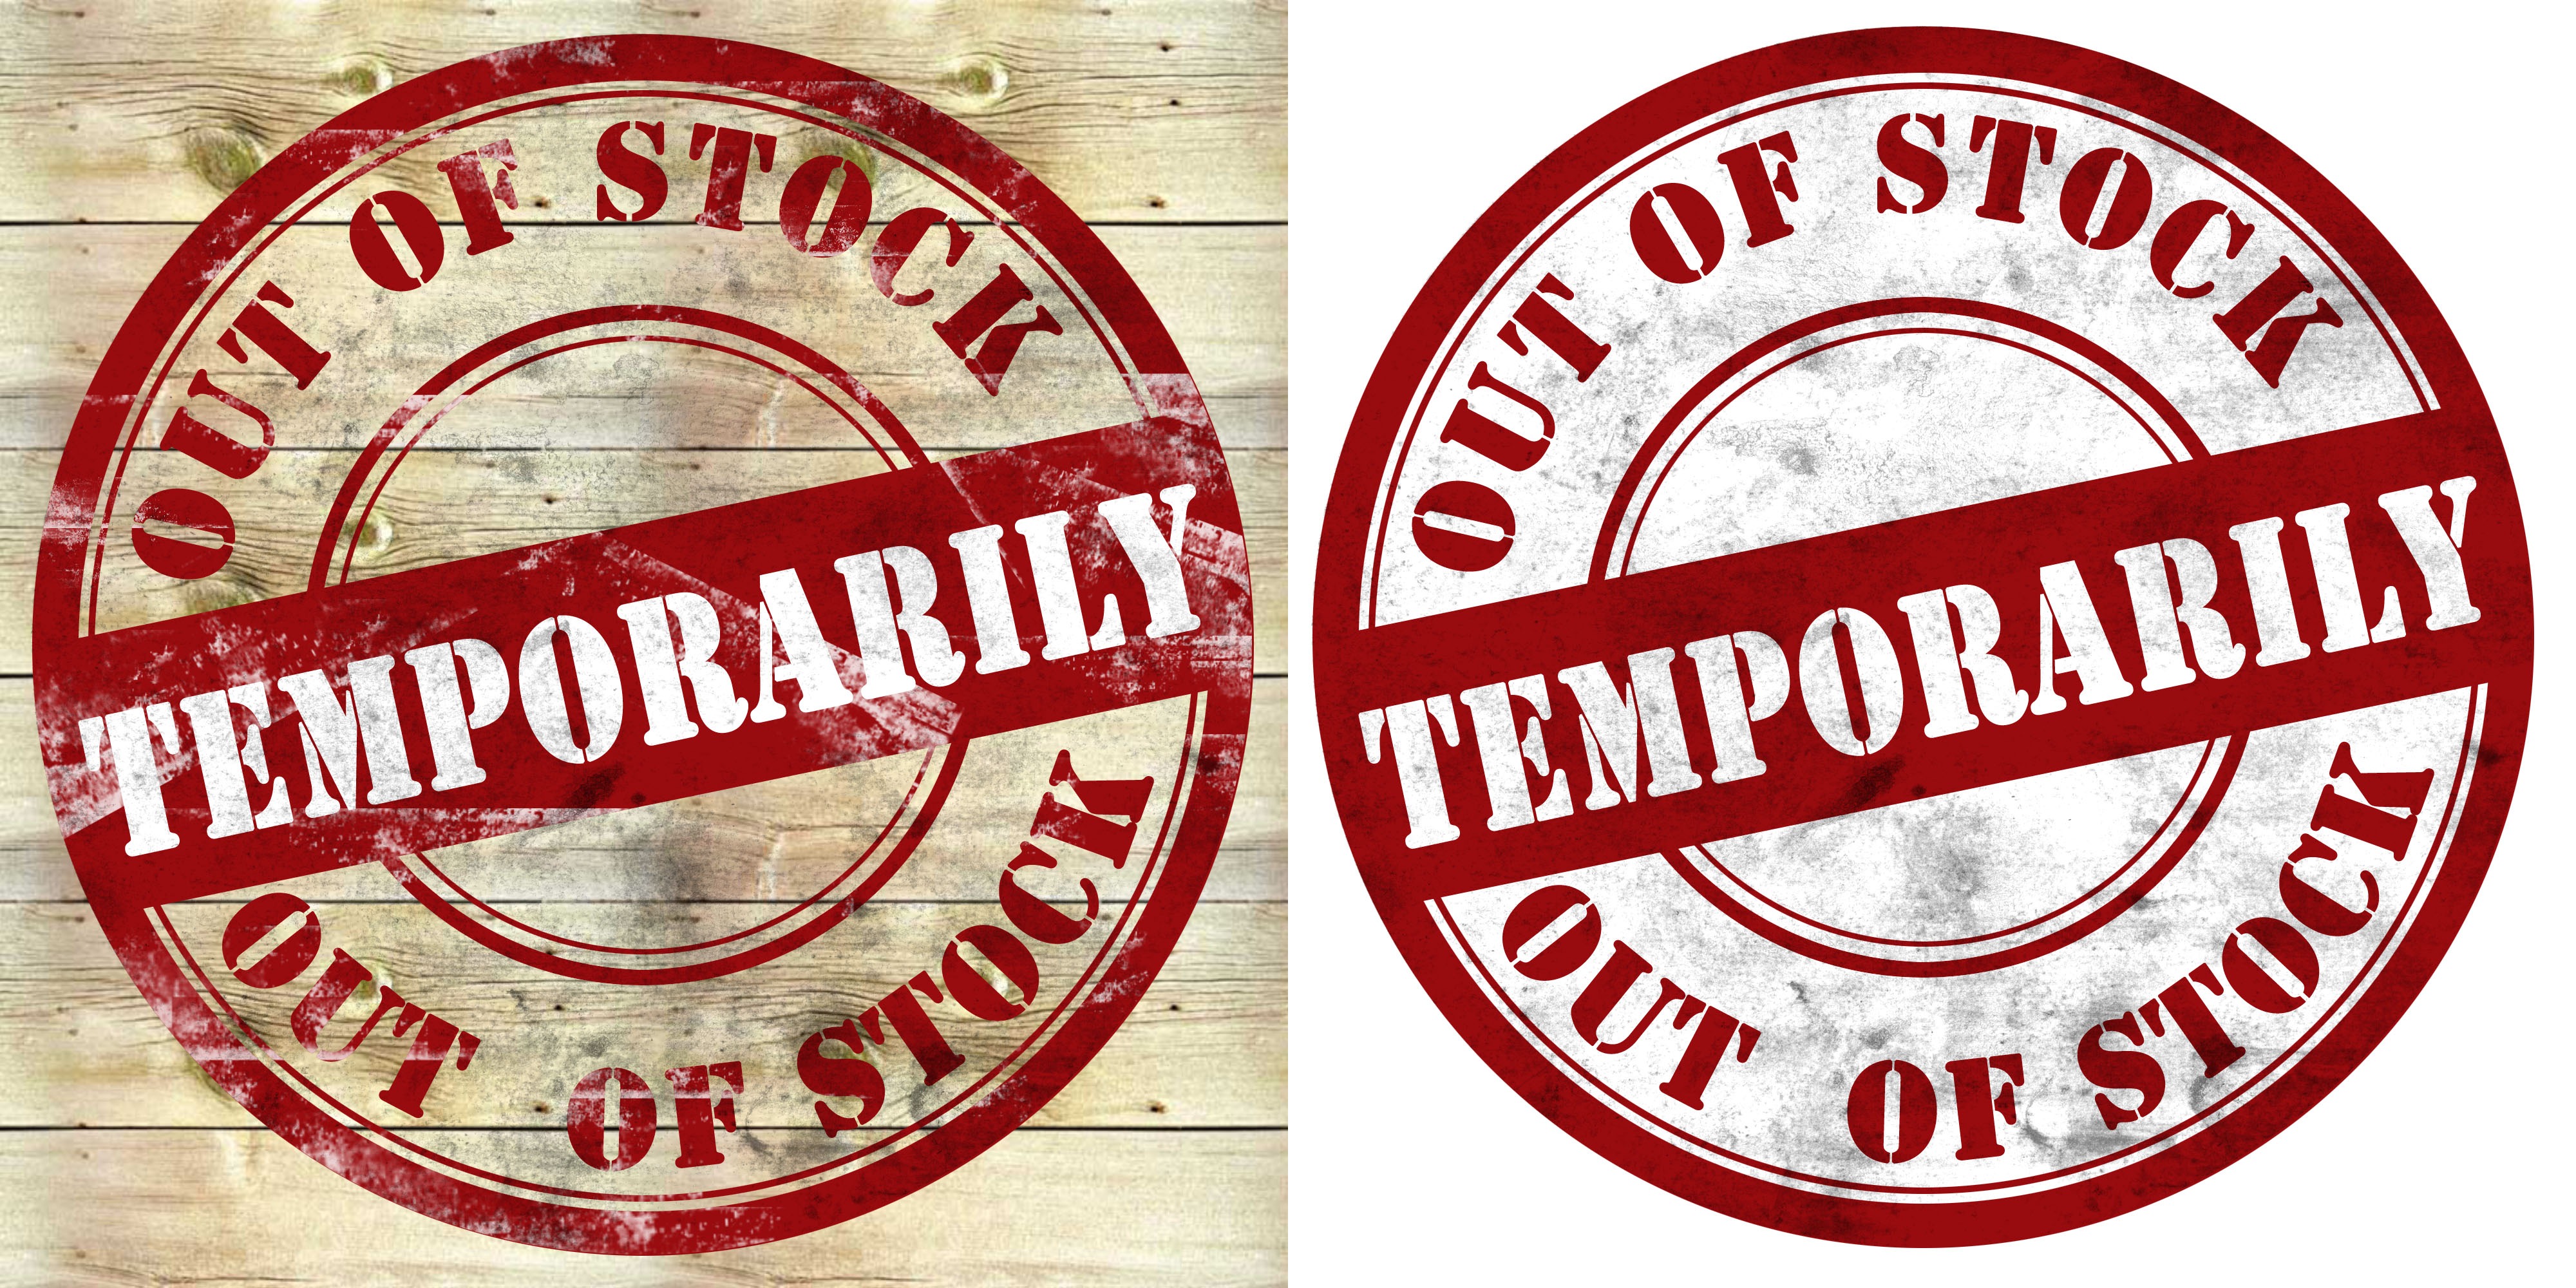
number, sign, stamp, signage, label, brand, font, logo, stock, trademark, notice, temporarily, out of stock